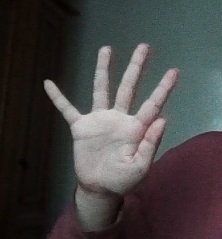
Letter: sheen